Brendon Davis

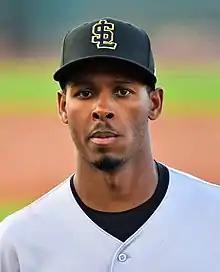
Davis with the Salt Lake Bees

Brendon Davis (born July 28, 1997) is an American former professional baseball infielder and outfielder. He played in Major League Baseball (MLB) for the Detroit Tigers.